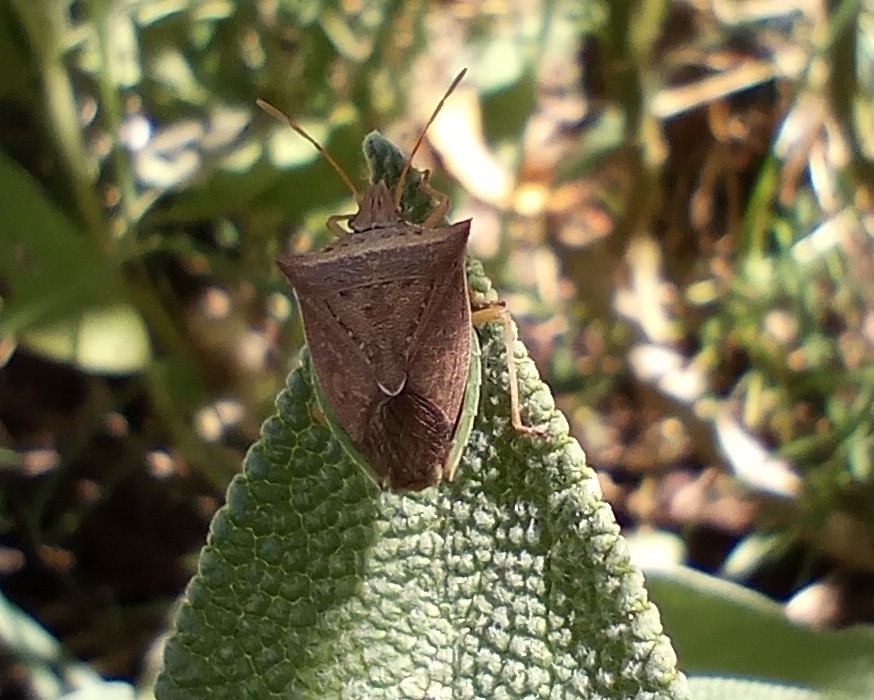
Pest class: stink_bug